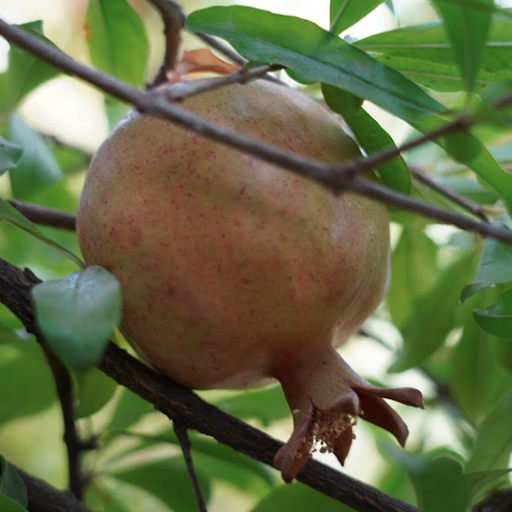
Label: Healthy